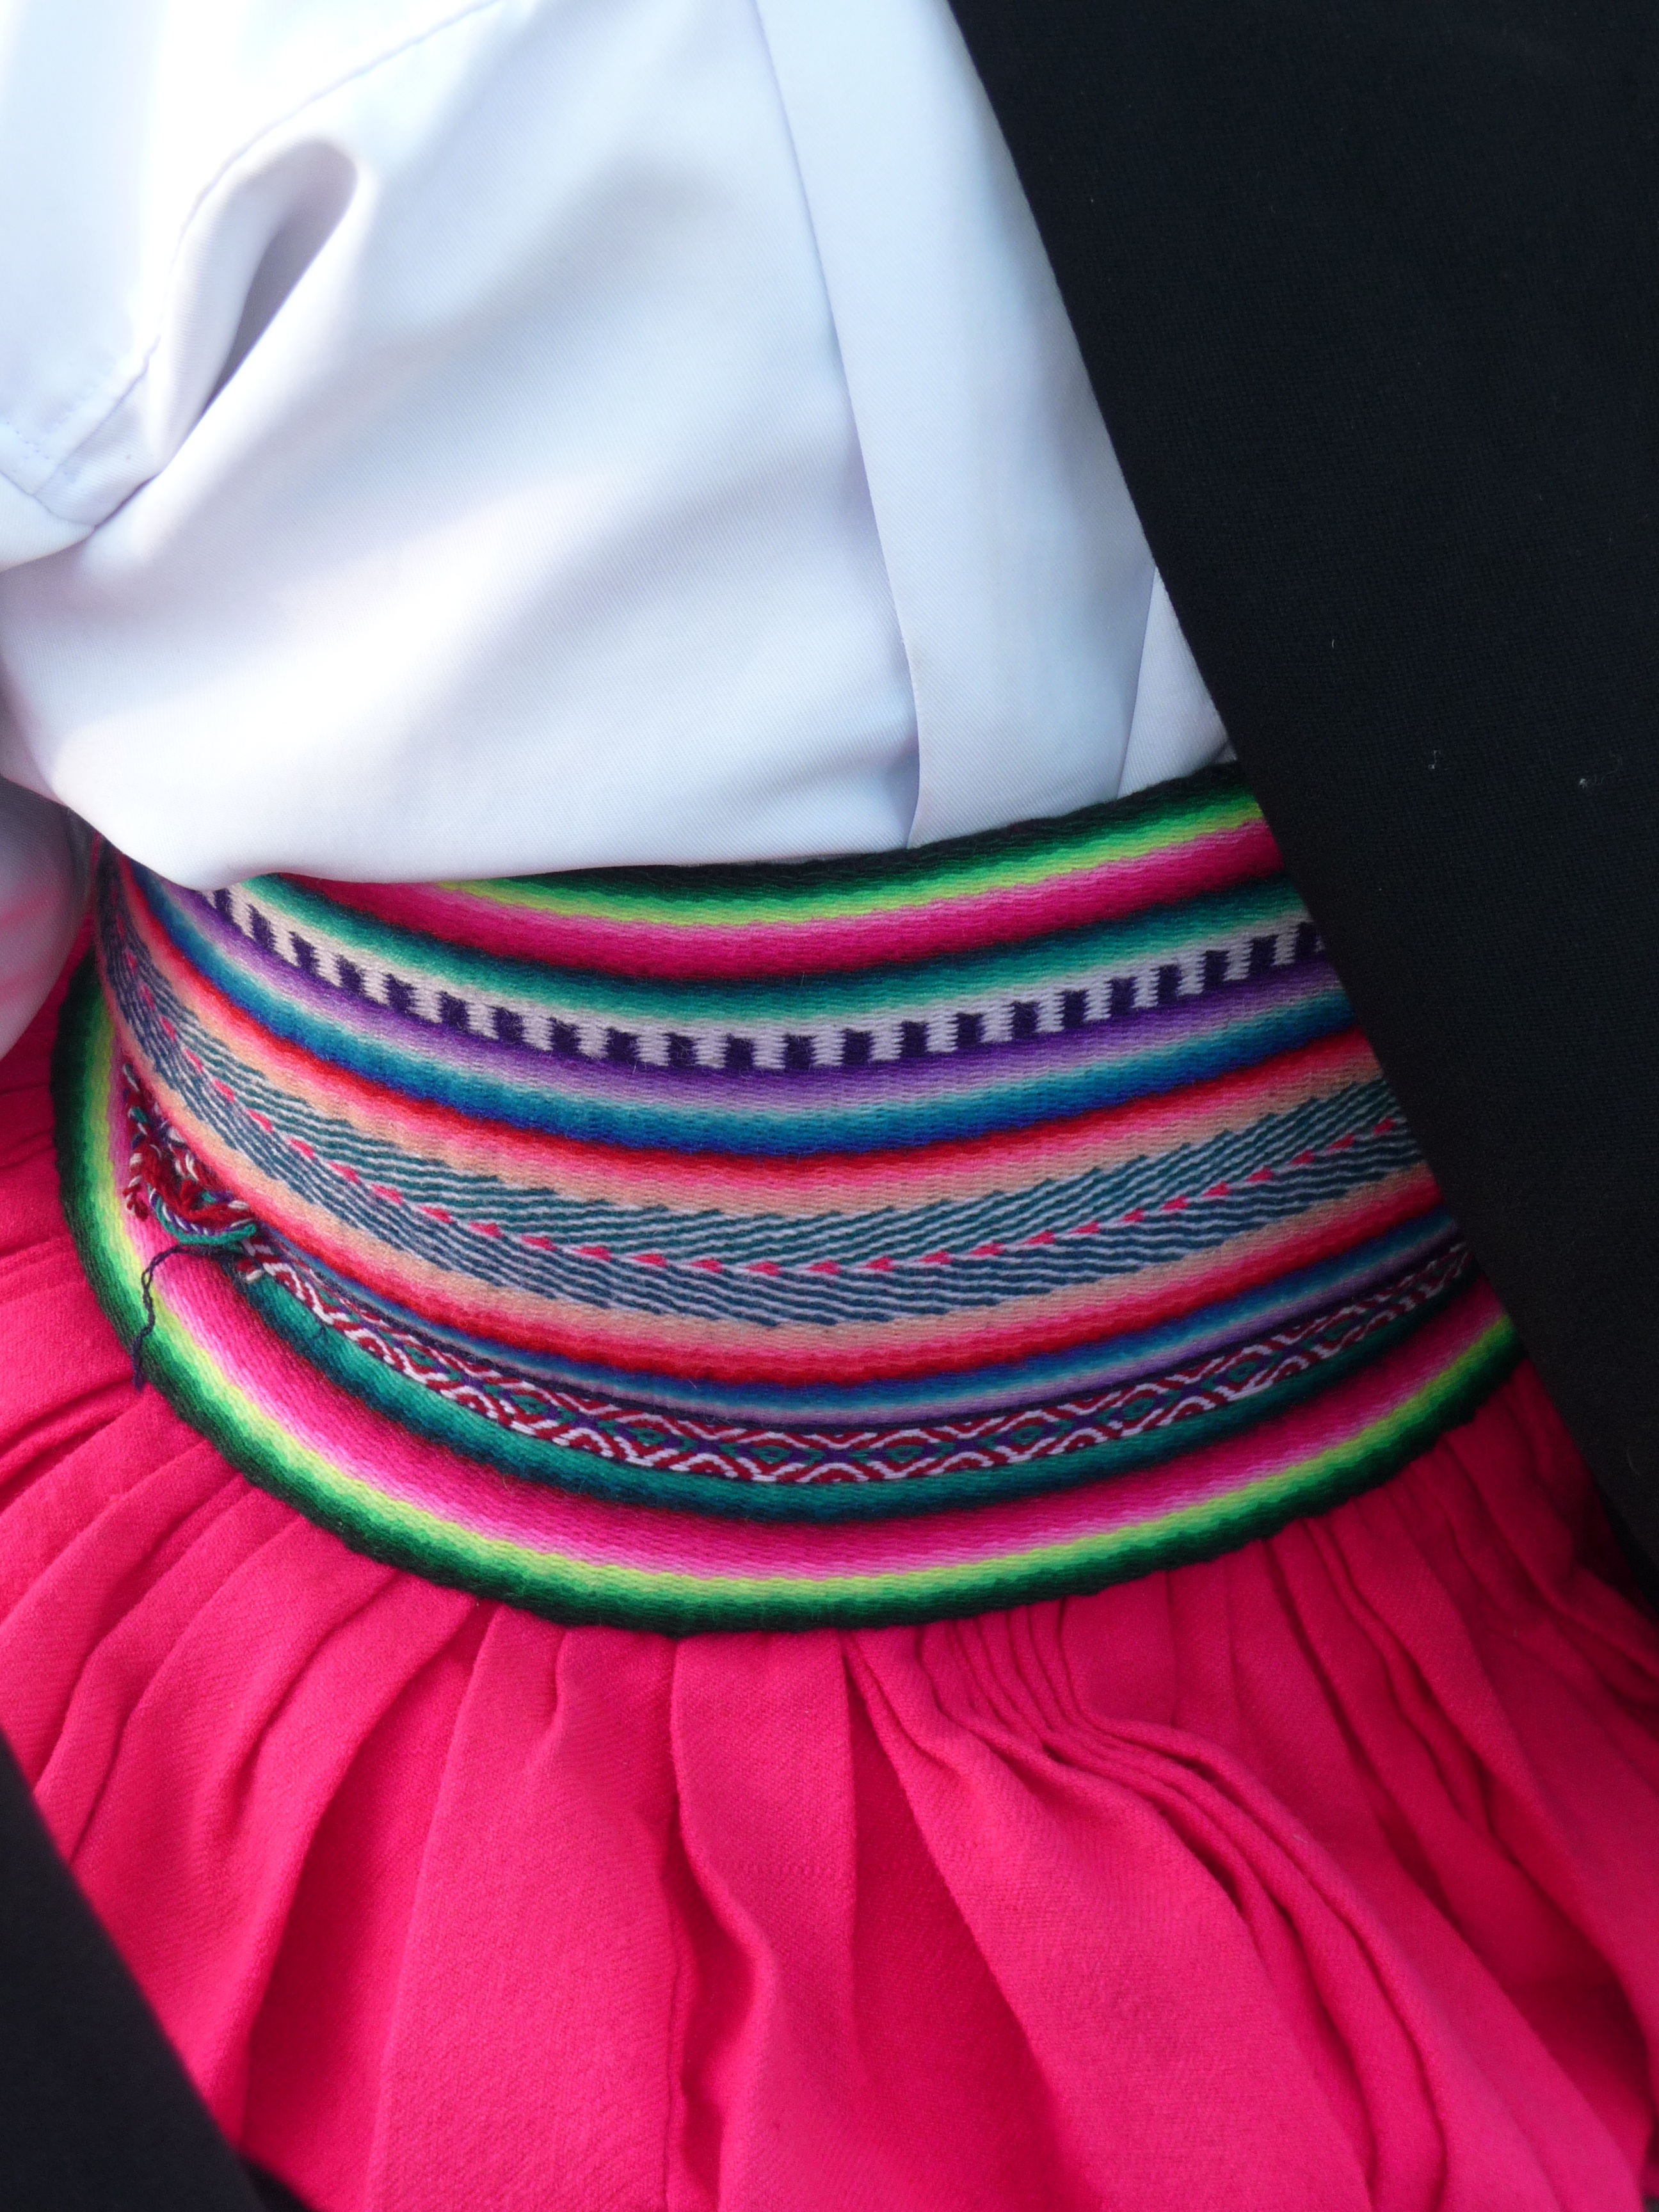
pattern, colourful, color, craft, clothing, colorful, knit, pink, wool, material, peru, fabric, textile, native, dress, design, apparel, culture, handmade, south america, magenta, peruvian, traditional, gown, satin, woven, indigenous, abdomen, fashion accessory